Henry Farny

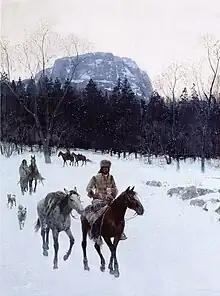
Obsidian mountain in the Yellowstone, 1897

Henry François Farny (15 July 1847, Ribeauvillé – 23 December 1916) was an American painter and illustrator. His work was centered on the life of Native Americans in the 19th-century United States.